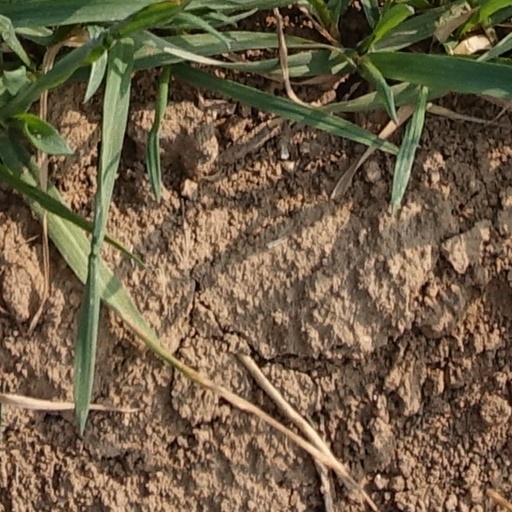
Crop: wheat